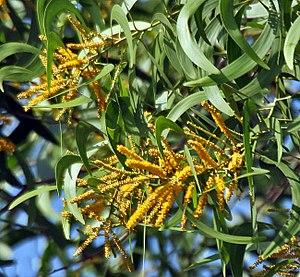
Acacia auriculiformis est un arbre à croissance rapide de la famille des Fabaceae originaire d'Australie, d'Indonésie et de Papouasie-Nouvelle-Guinée.